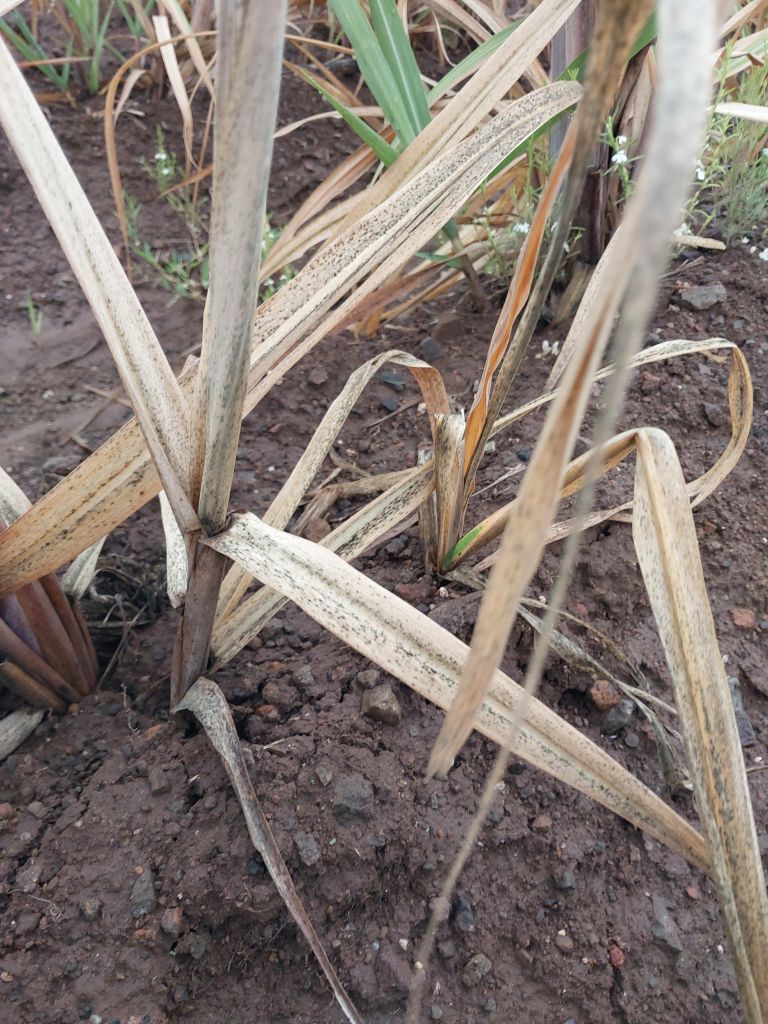
Label: Sett Rot